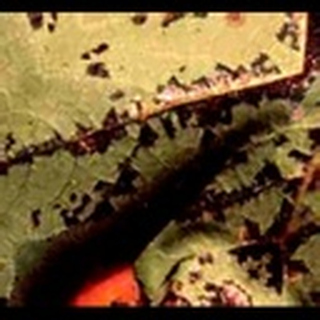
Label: cotton_bacterial_blight